Max Metzker

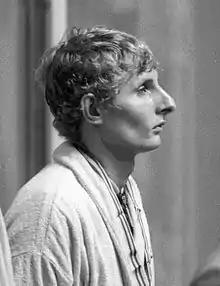

Maxwell Raymond Metzker (born 8 March 1960) is a South African-born former long-distance freestyle swimmer who represented Australia in the late 1970s and early 1980s, who won a bronze medal in the 1500 m freestyle at the 1980 Summer Olympics in Moscow. He was a co-flagbearer with Denise Boyd at the opening ceremony, when Australia marched under the Olympic flag to protest the Soviet Union's invasion of Afghanistan.